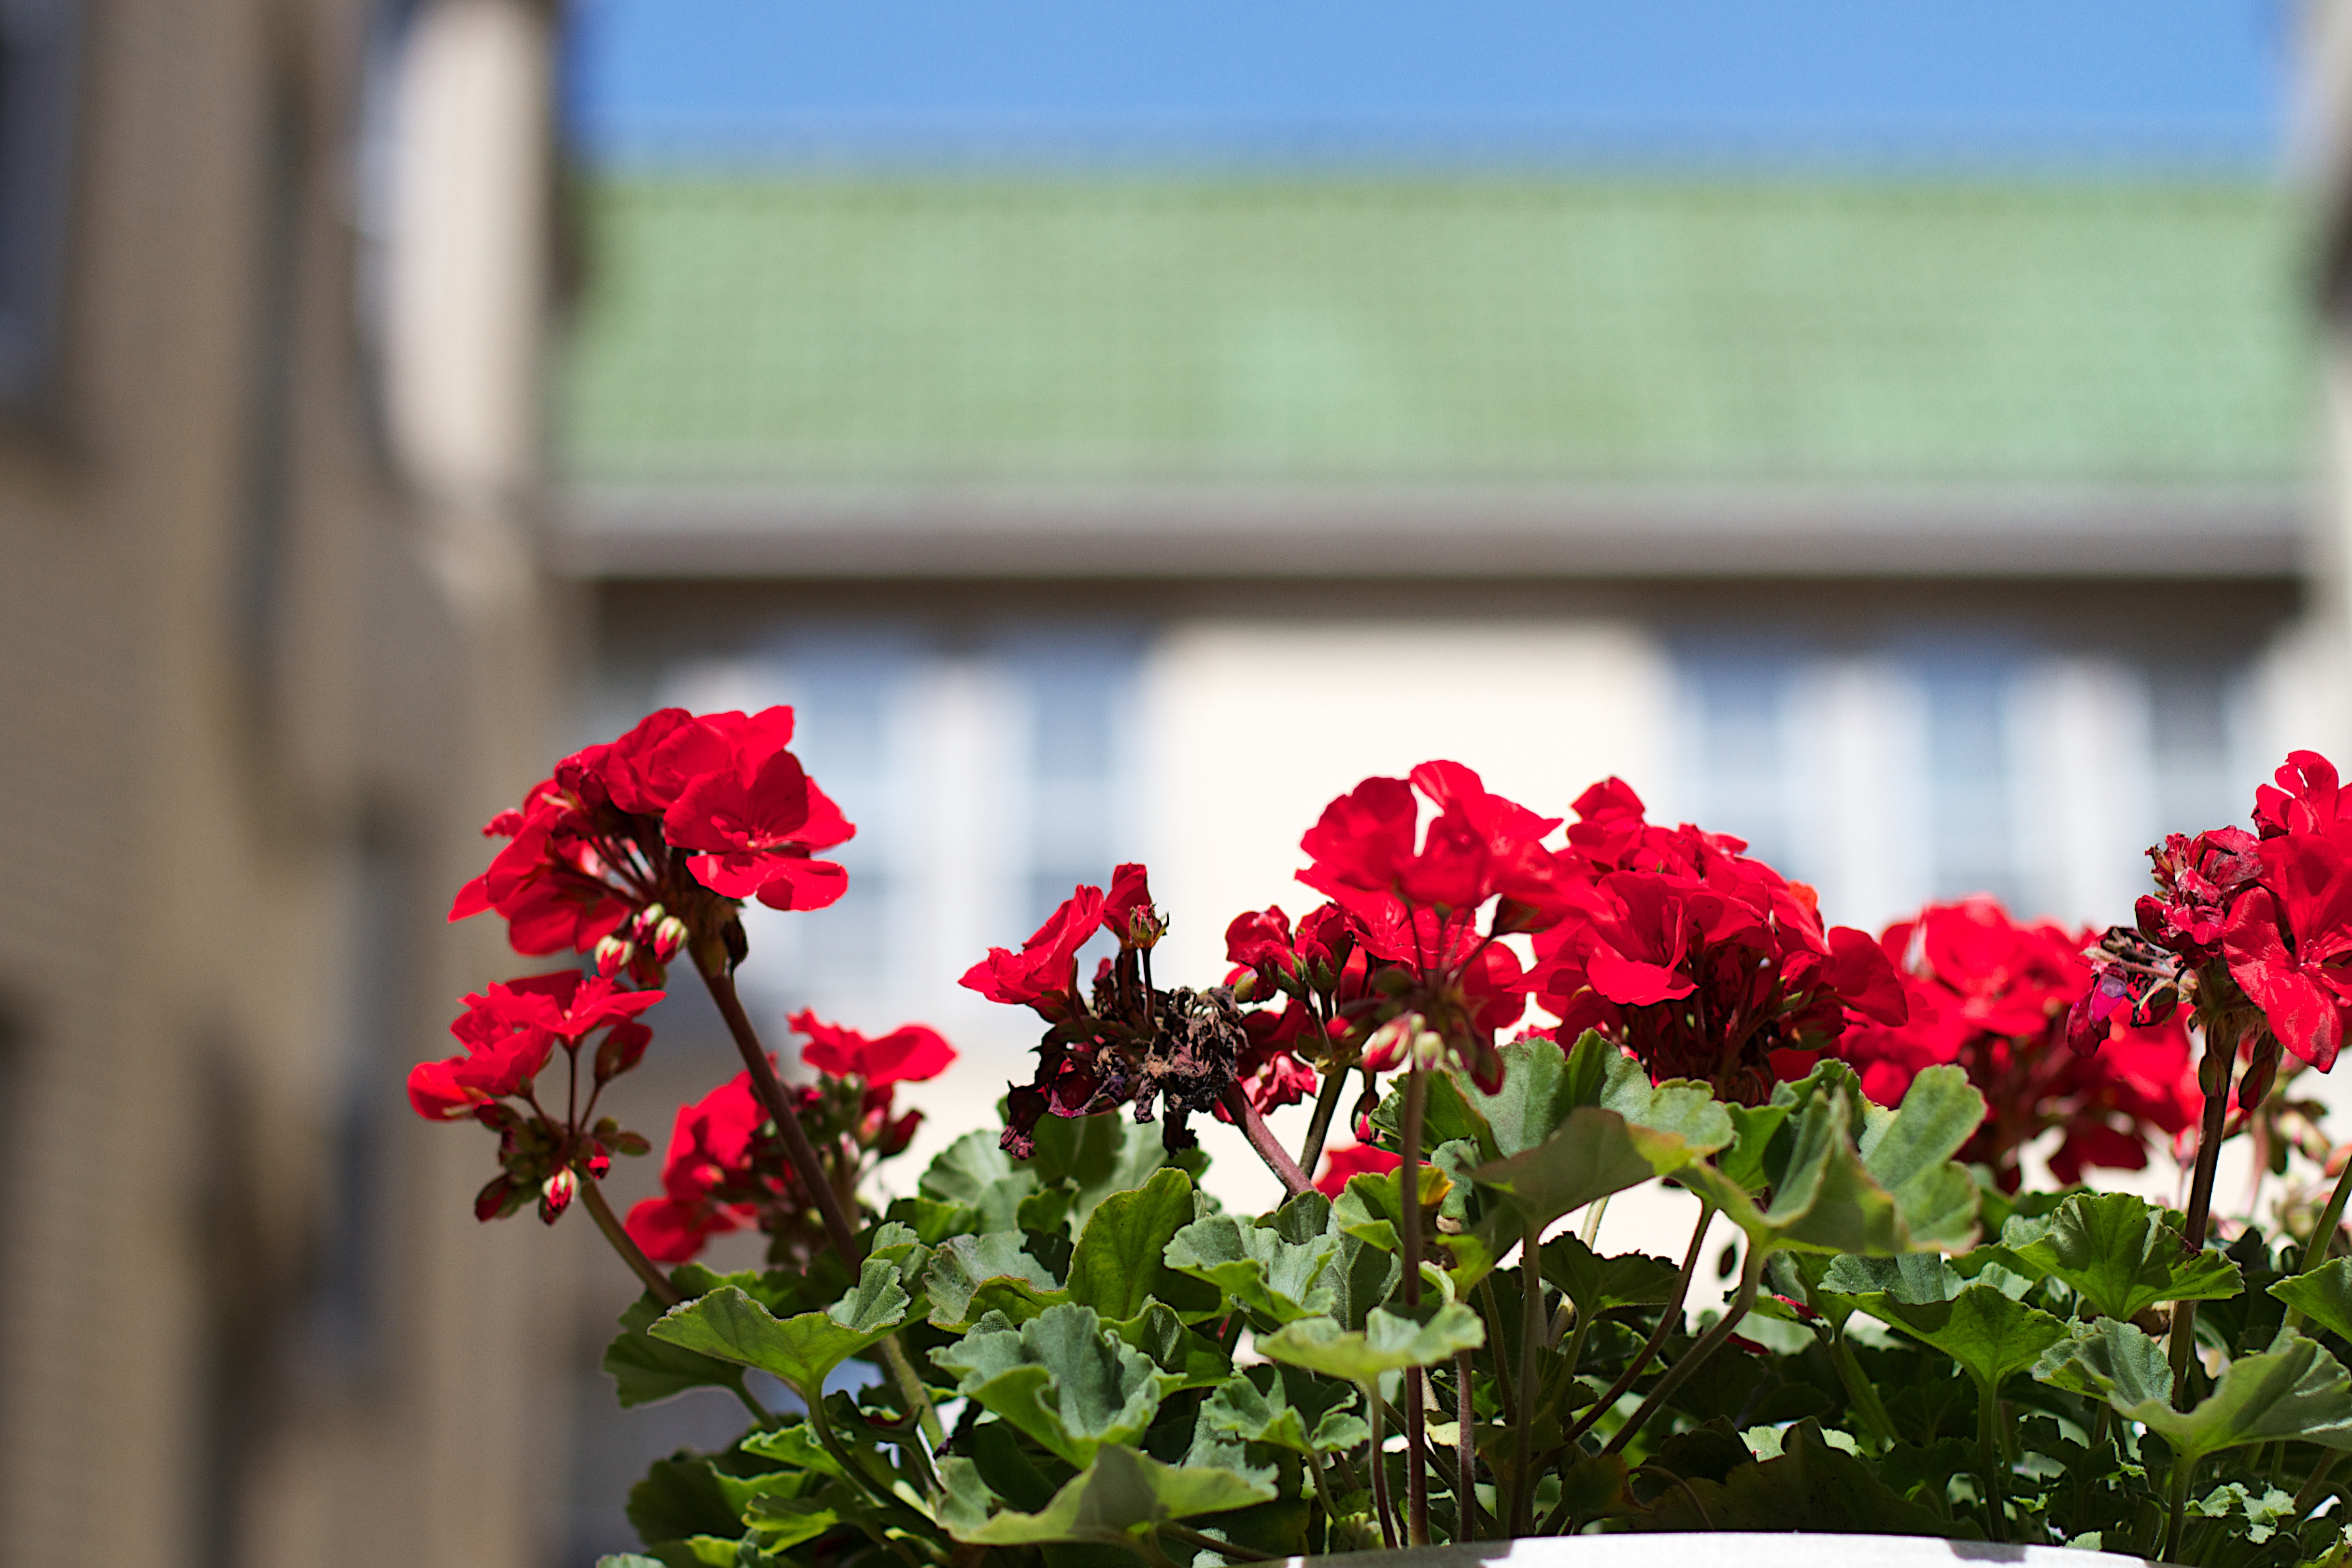
blossom, plant, leaf, flower, petal, red, flora, shrub, raildog, flowering plant, annual plant, land plant